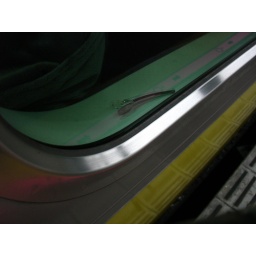
hairclip in train window